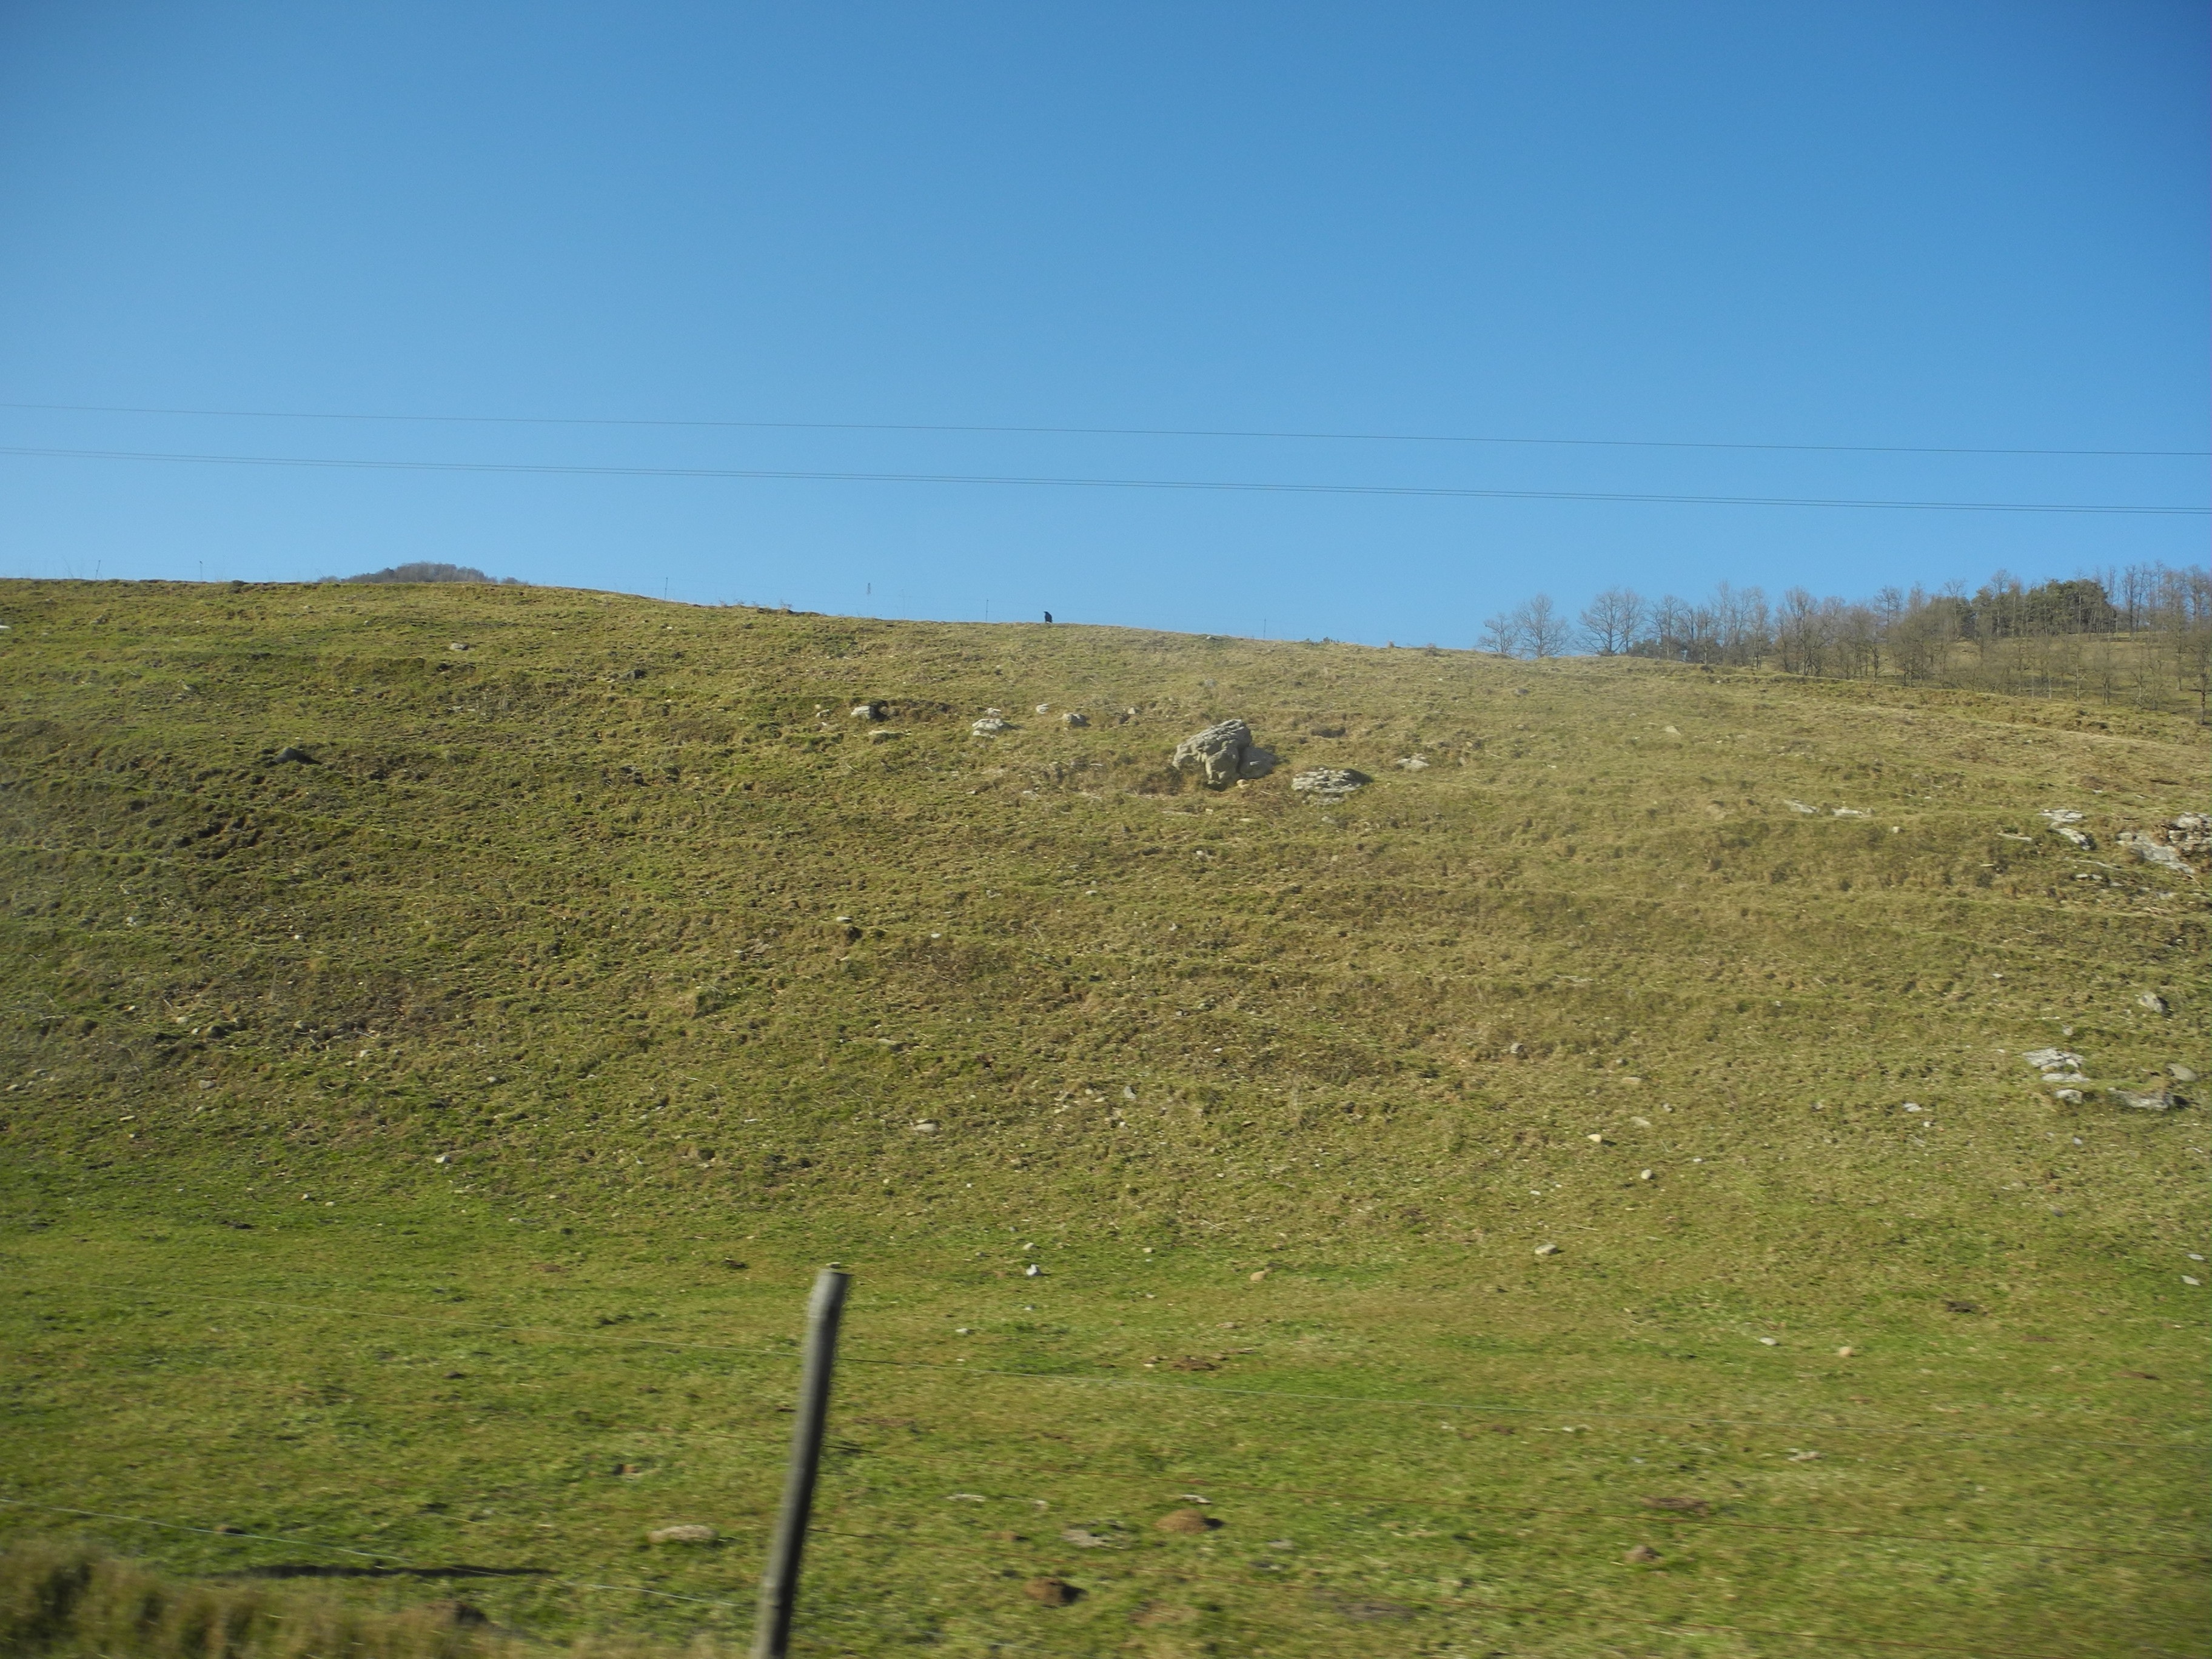
landscape, grass, marsh, wilderness, mountain, field, meadow, prairie, hill, pasture, ranch, savanna, ridge, plain, grassland, wetland, bog, plateau, habitat, ecosystem, steppe, rural area, natural environment, land lot, ecoregion